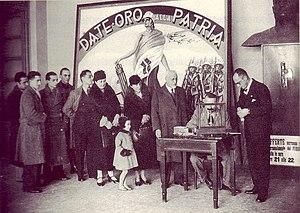
Oro alla Patria est un événement national organisé par le régime fasciste le 18 décembre 1935.
L'effort de guerre est la mobilisation sociale et industrielle visant à subvenir aux besoins militaires d'un État. Il affecte toute l'économie, surtout par une réorientation du système industriel vers la production d'armes ou de matériel nécessaire à la poursuite du conflit. Il peut également comporter les actions de défense ou de reconstruction des villes et infrastructures, ainsi que les soins médicaux aux victimes civiles ou militaires. En cas de mobilisation de contingents importants de militaires non professionnels, l'effort de guerre comprend le remplacement des hommes mobilisés, souvent par leurs épouses dans le domaine agricole ou par des personnes qui ne sont plus actives.